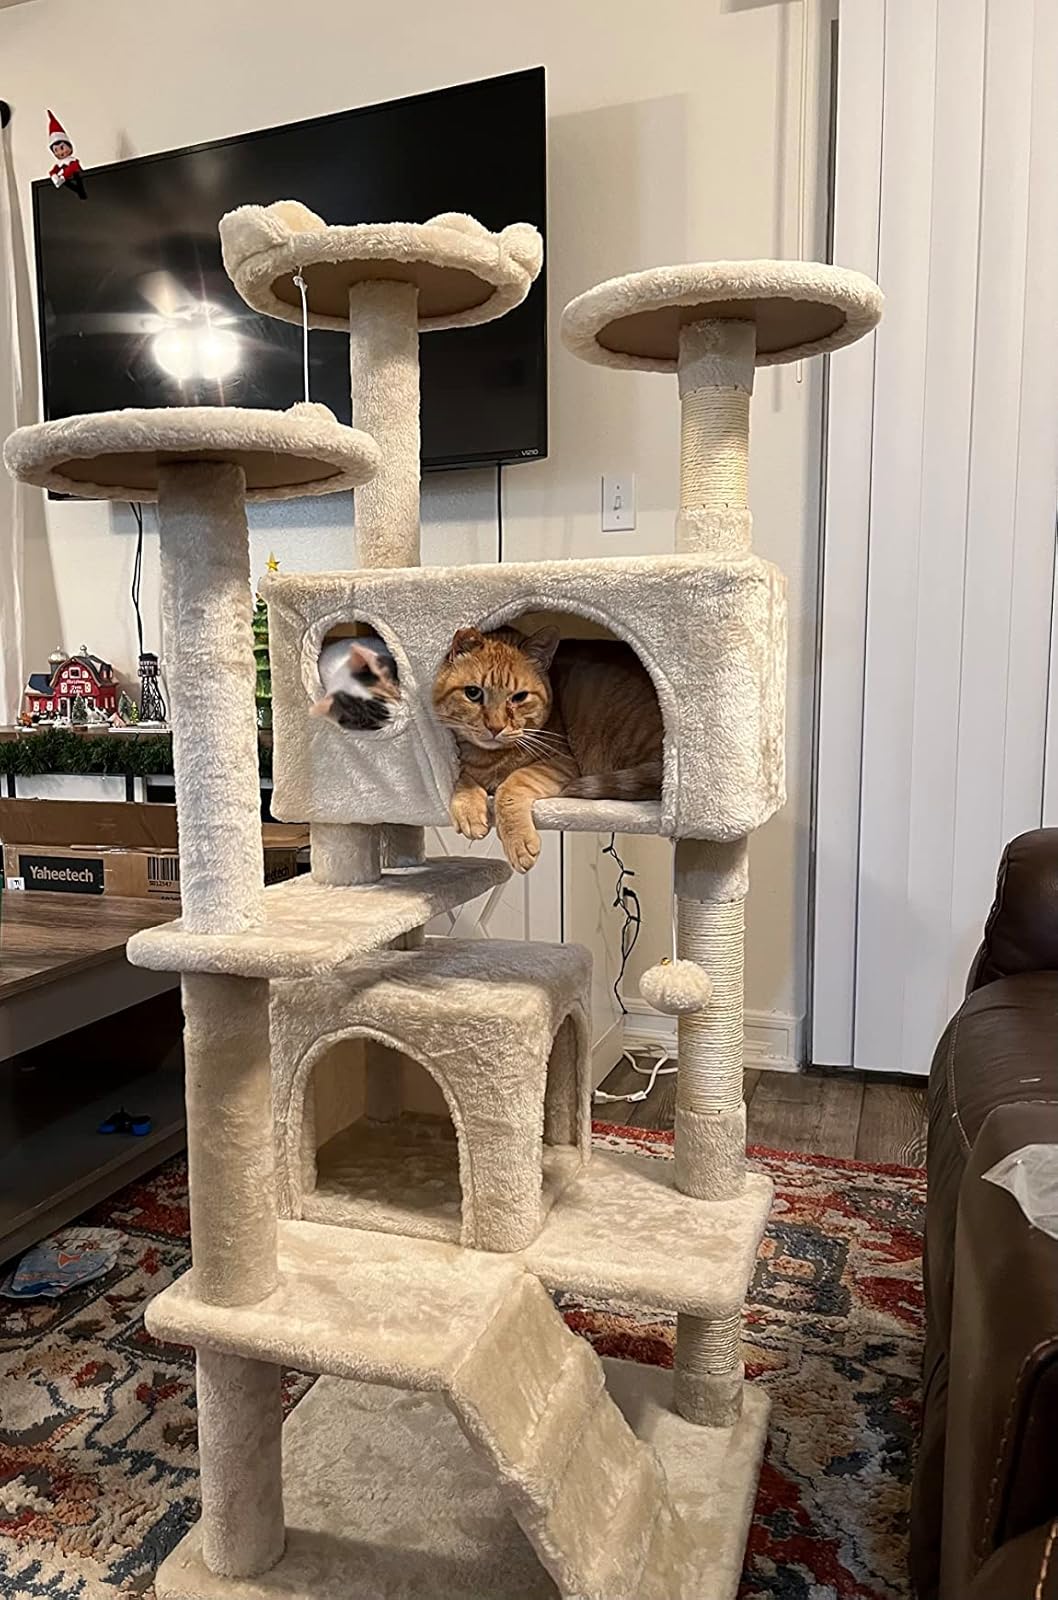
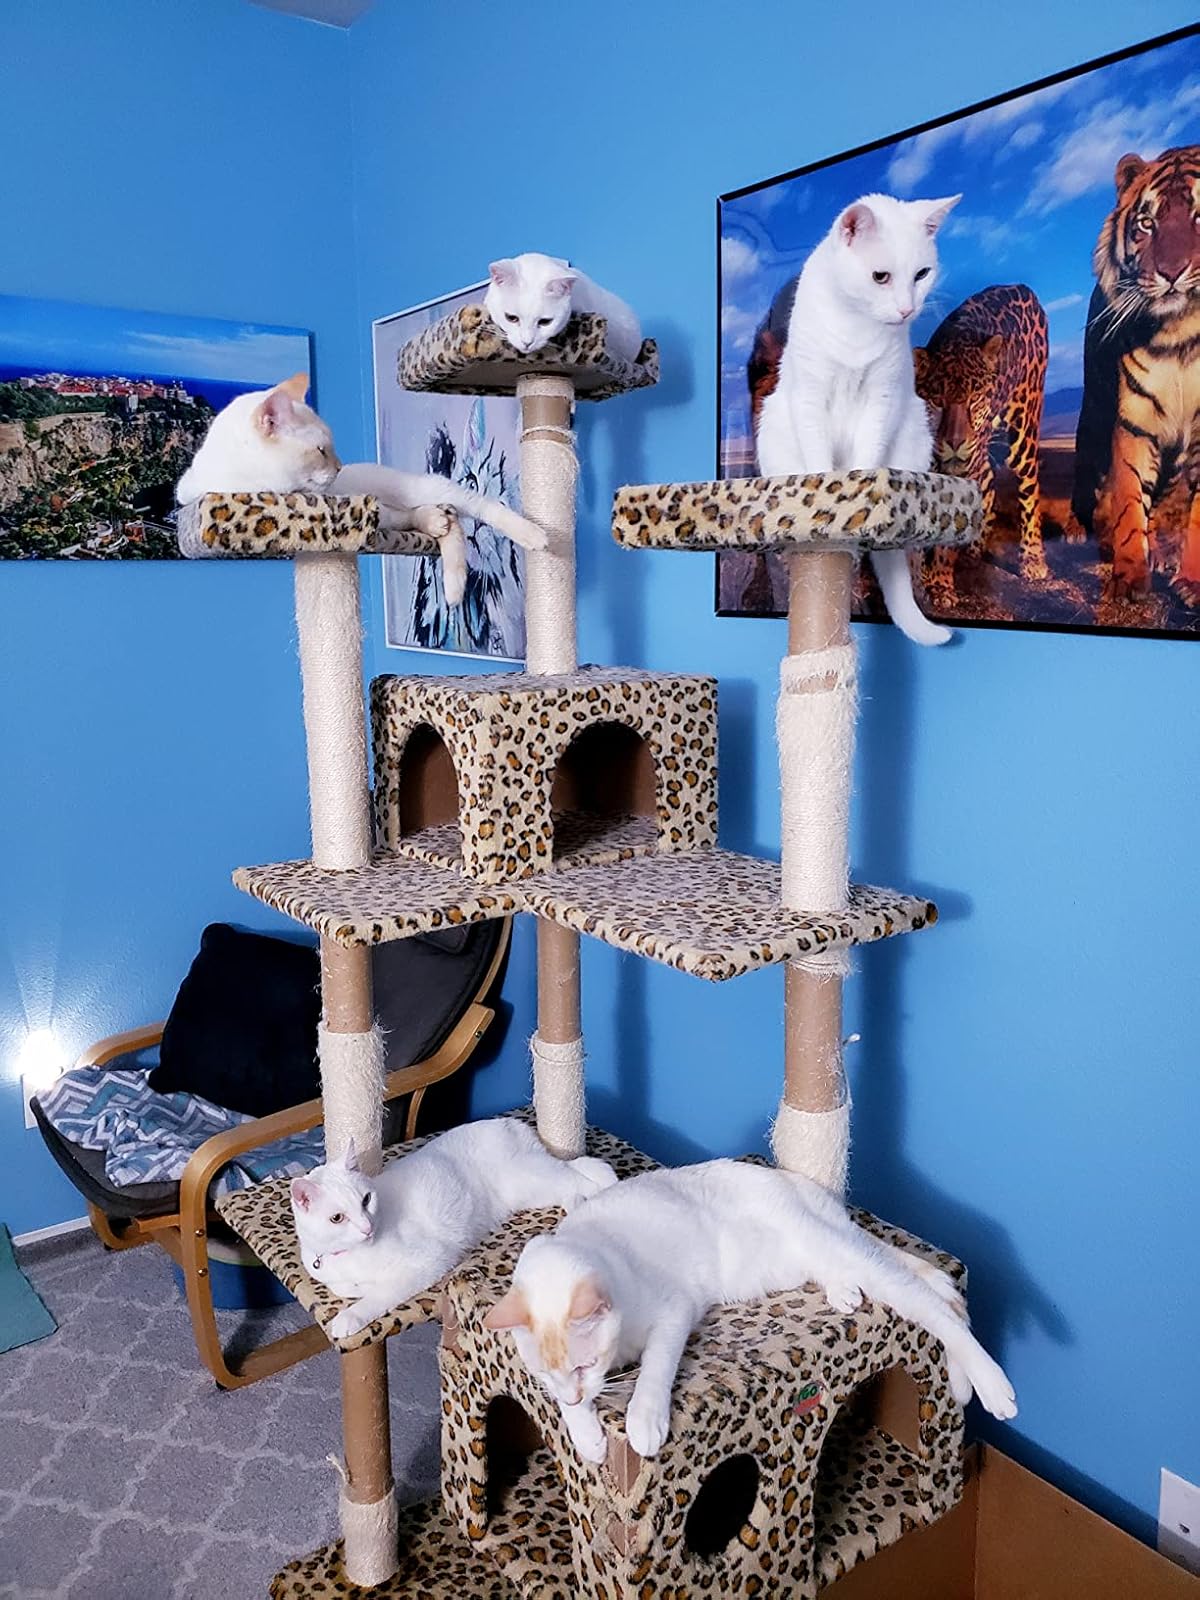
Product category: items_cat tree
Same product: no